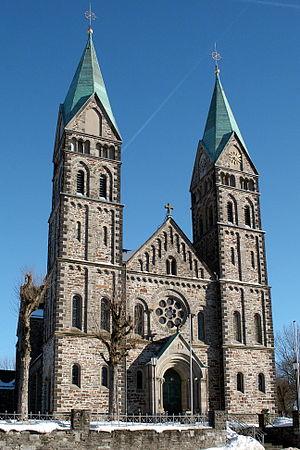
Kalterherberg est un vaste village allemand situé en Rhénanie-Westphalie et dépendant administrativement de la ville de Montjoie.